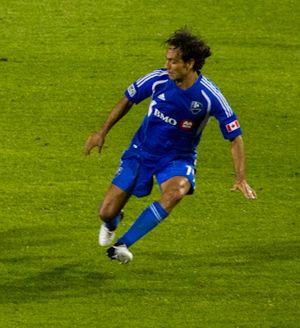
Alessandro Nesta de l'Impact de Montréal pendant un match de MLS contre les Red Bulls de New York le 28 juillet 2012 au Stade Saputo de Montréal.